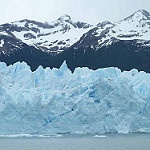
Label: glacier